Joe Harris (basketball)

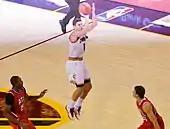
Harris attempting a shot with the Cavaliers in 2014

On June 26, 2014, Harris was selected with the 3rd pick of the second round (33rd overall) by the Cleveland Cavaliers in the 2014 NBA draft. On July 24, he signed his rookie-scale contract with the Cavaliers after averaging 7.8 points, 1.5 rebounds and 1.5 assists during the 2014 NBA Summer League. On November 15, Harris recorded 12 points, 4 assists, 4 rebounds and a steal in a 127–94 win against the Atlanta Hawks. He topped his scoring against the Hawks on December 30, scoring 13 points on 4-of-7 shooting in a 101–109 defeat. Harris received his first career start on January 5, scoring a then-career-high 16 points against the Philadelphia 76ers, losing by 92–95. Due to LeBron James's return and Kevin Love's acquisition, Harris rarely saw minutes and was assigned to the Canton Charge of the NBA Development League (D-League) on January 20. The following day, Harris posted 18 points and 6 rebounds in his D-League debut in a 107–109 double overtime loss to the Delaware 87ers. Harris scored a career-high 26 points against the Maine Red Claws in a 92–104 defeat. On February 6, he scored a game-high 23 points on 6-of-15 field goals including 4 three-pointers in a 102–84 victory over the Sioux Falls Skyforce. In his rookie season, the Cavaliers made it to the 2015 NBA Finals, but they lost to the Golden State Warriors in six games.